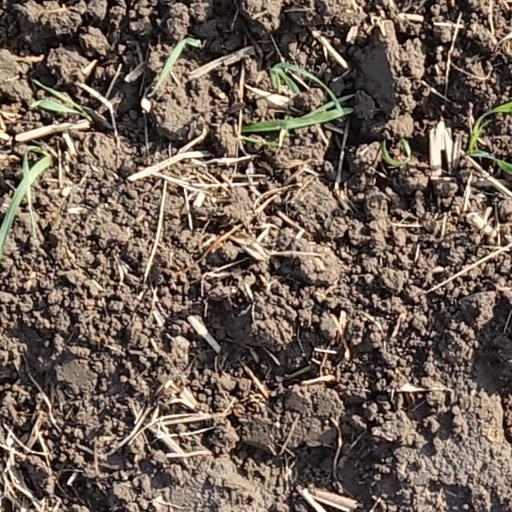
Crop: wheat